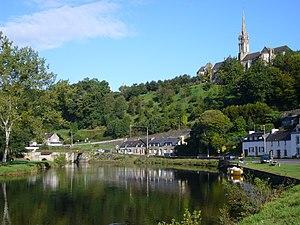
Le bourg de Châteauneuf-du-Faou, en Bretagne (France), vu depuis les berges de l'Aulne (en aval de sa jonction avec le Canal de Nantes à Brest).
L’Aulne est un fleuve côtier français de 144 km de long, qui prend sa source sur la commune de Lohuec dans les Côtes-d'Armor et se jette dans la rade de Brest au niveau des communes de Landévennec et de Rosnoën. Sa partie aval est aussi dénommée « Rivière de Châteaulin ».
Châteauneuf-du-Faou [ʃatonœf dy fu] est une commune du département du Finistère, dans la région Bretagne, en France. La localité est baignée par l'Aulne, important fleuve côtier breton.
Le pays Dardoup, en breton Bro-Dardoup, est un pays traditionnel de Basse-Bretagne, aujourd'hui situé dans le département du Finistère. Ses limites sont souvent mal définies, mais on le fait souvent coïncider avec celles de l'ancien canton de Châteauneuf-du-Faou. Les habitants du pays Dardoup sont par-là même appelés Dardoup pour les hommes, Dardoupez pour les femmes.